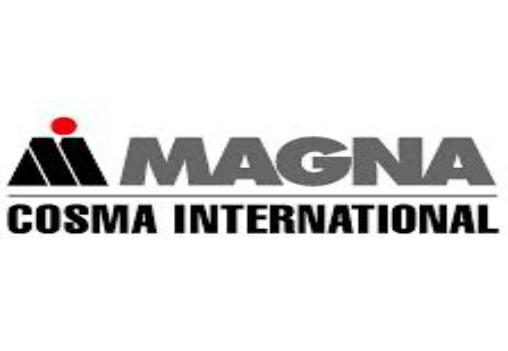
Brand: Magna-1
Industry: Transportation